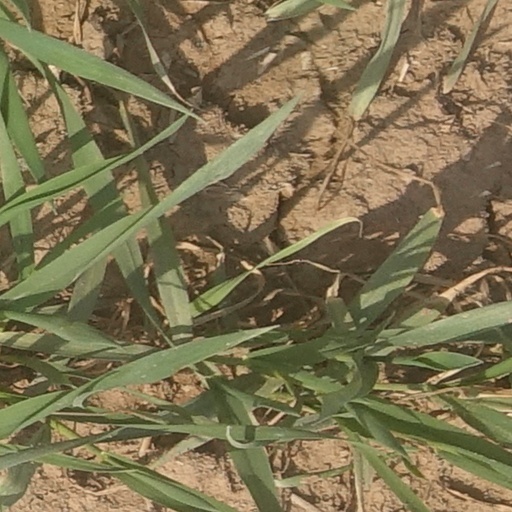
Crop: wheat